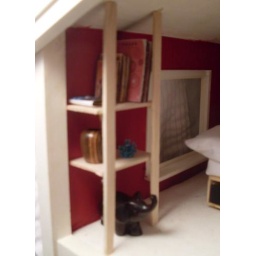
I made a bookcase for the empty corner in the bedroom. Ignore the shirt in the window (the dollhouse is now in my closet).